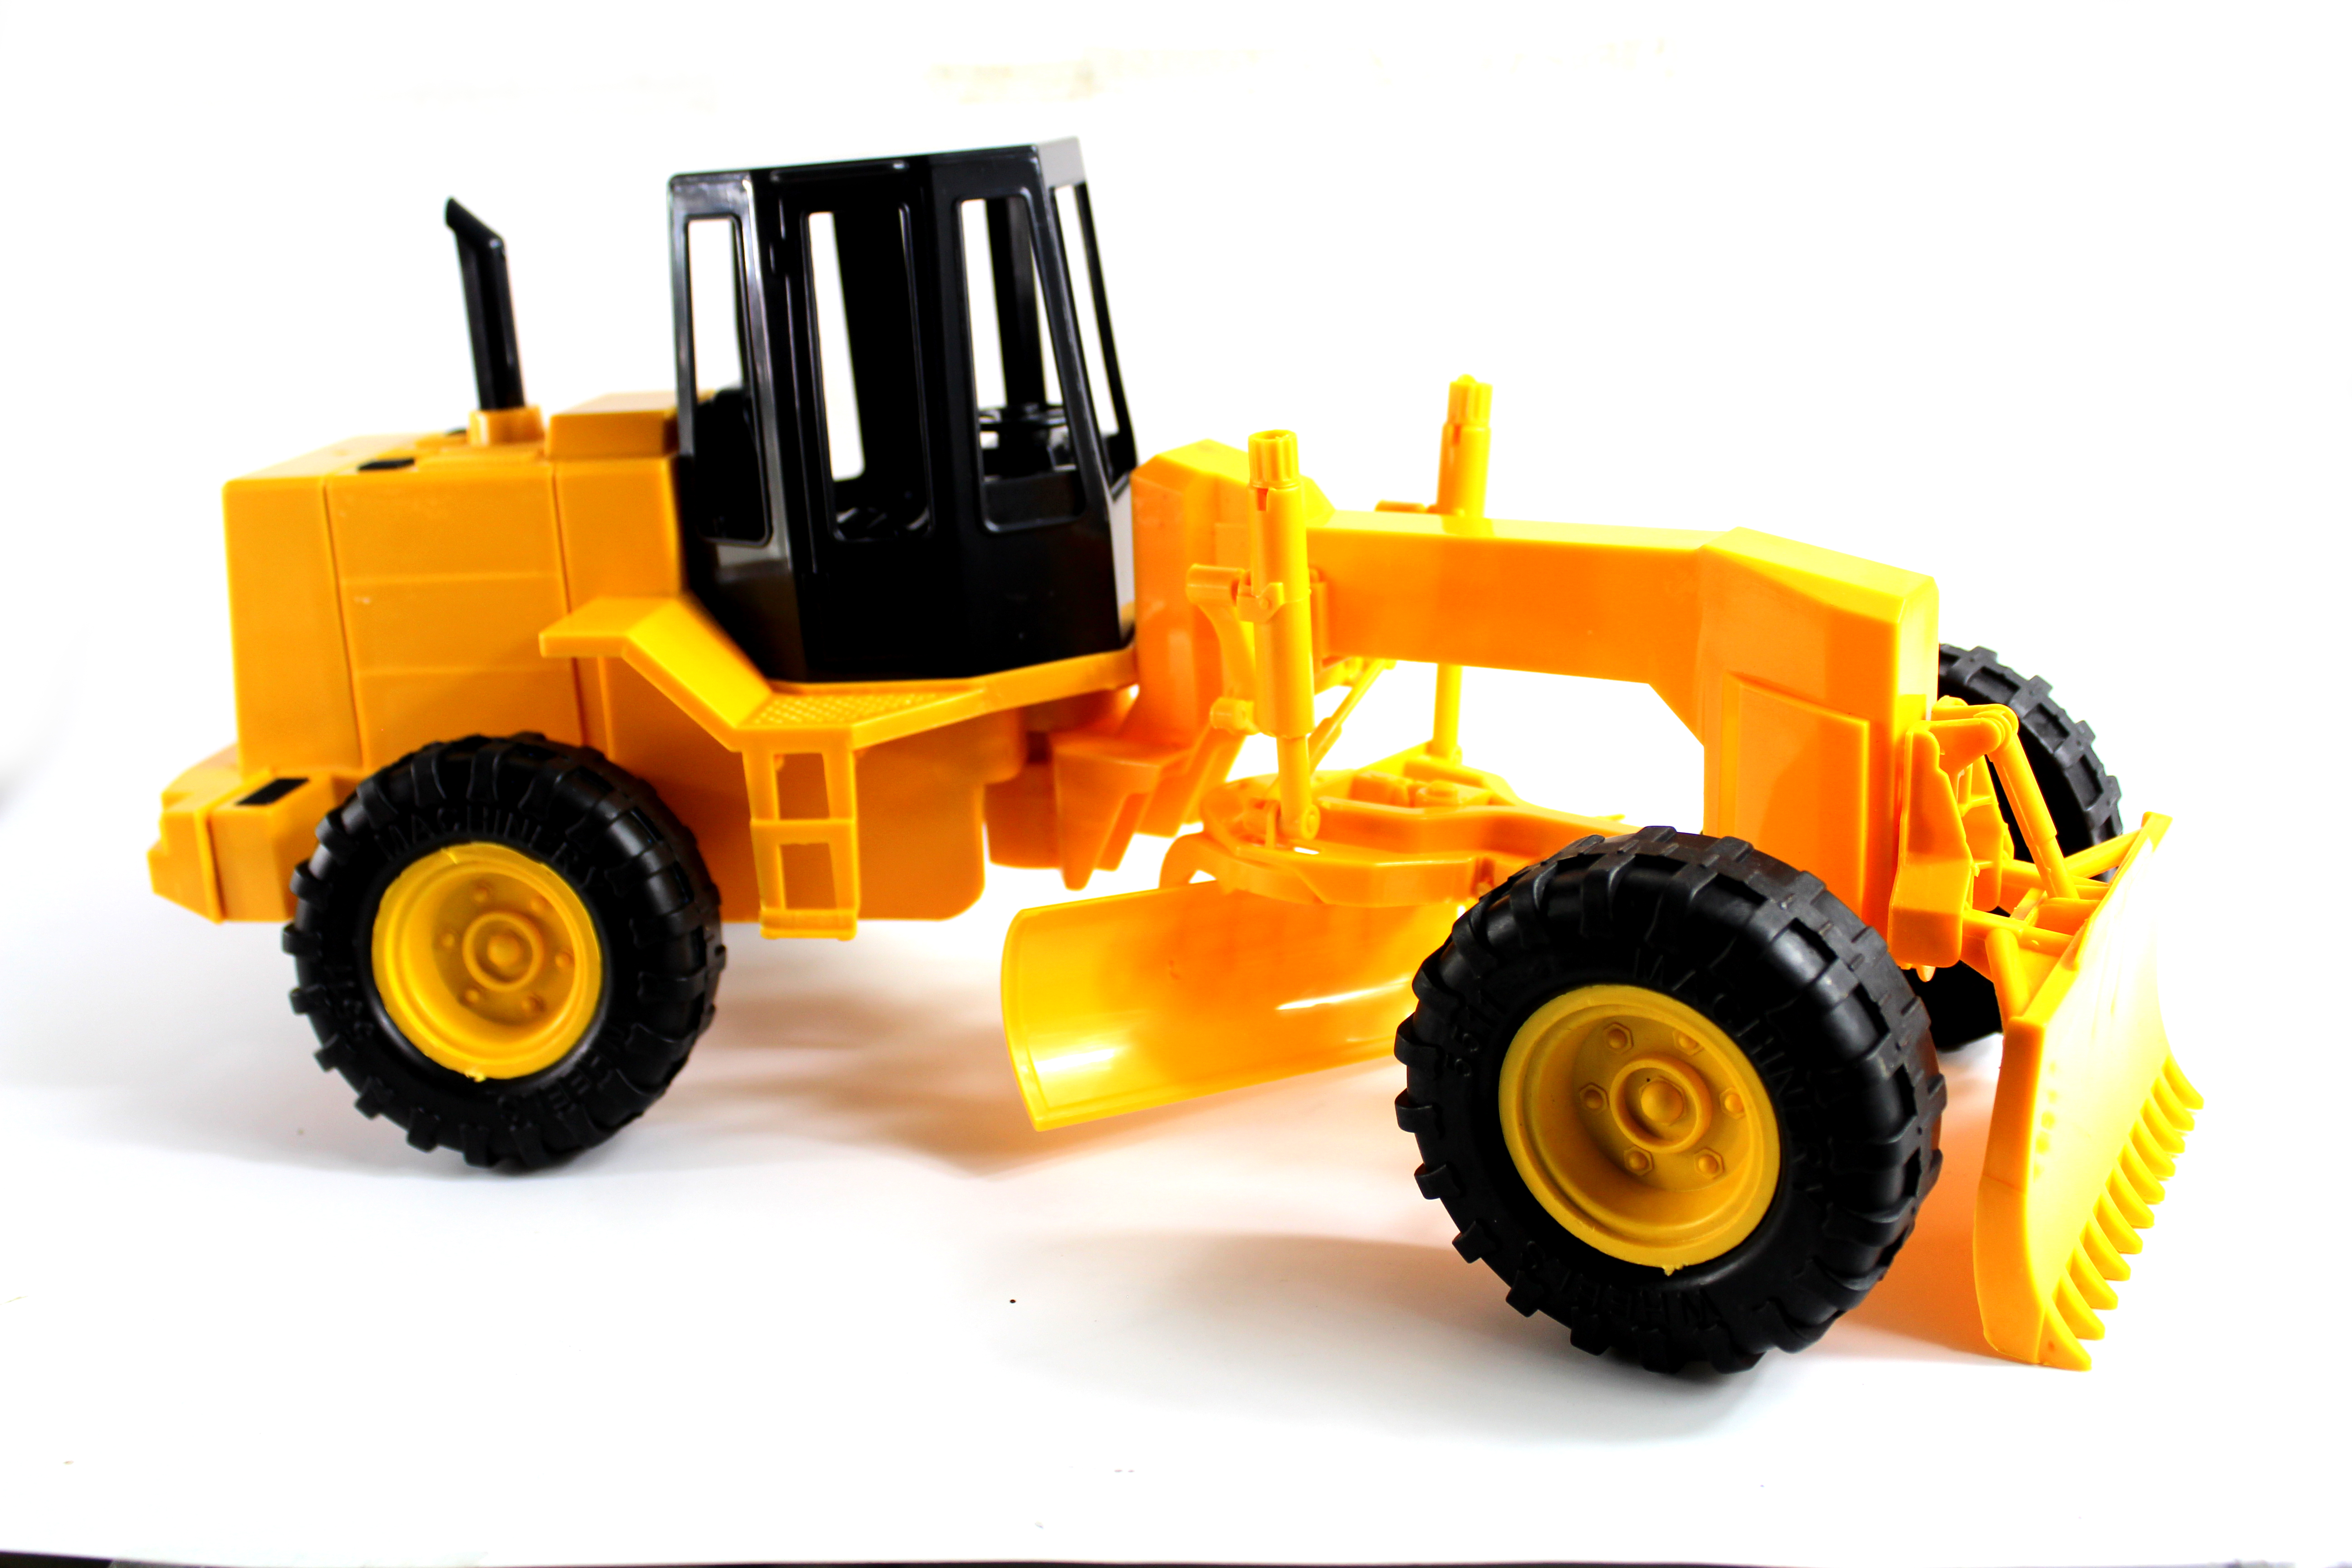
building, bulldozer, business, car, cargo, cement, collection, concrete, construction, crane, design, digger, dump, element, engineering, equipment, excavator, flat, forklift, heavy, hydraulic, icon, illustration, industrial, industry, isolated, loader, lorry, machine, machinery, mixer, mover, orthogonal, power, road, roller, set, shovel, tipper, tool, tractor, traffic, transport, transportation, truck, vector, vehicle, wheel, work, yellow, land vehicle, construction equipment, toy, model car, toy vehicle, automotive tire, tire, automotive wheel system, rolling, scale model